SS Marine Robin (1943)

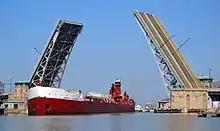
"Joseph H. Thompson", after conversion to a notch tug, passes under the Charles Berry Bridge in Lorain, Ohio.

After sale to Upper Lakes Shipping in 1985, she was converted to a self-unloading articulated barge. Her aft cabins and engine room were cut down and a notch for a push tug constructed on her stern, and the cargo hold was reconstructed for a single unloading conveyor belt with a bucket elevator system aft feeding a 250' unloading boom on her spar deck. Her tugboat, "Joseph H. Thompson Jr.", was constructed from leftover steel from the barge conversion.